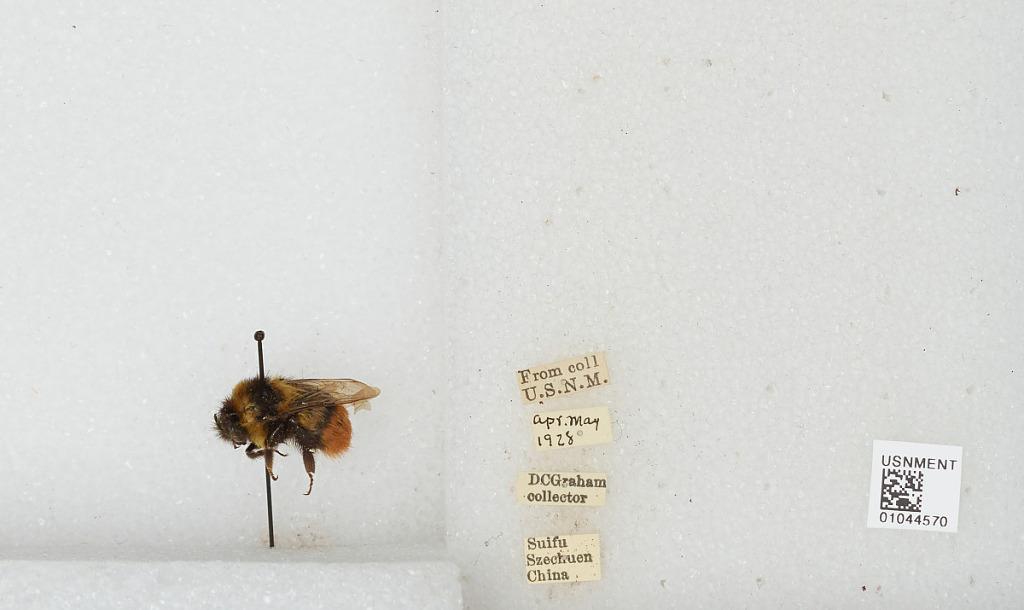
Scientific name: Bombus sp.
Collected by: D. Graham
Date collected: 1928-4-
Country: China
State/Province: Sichuan
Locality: Yibin